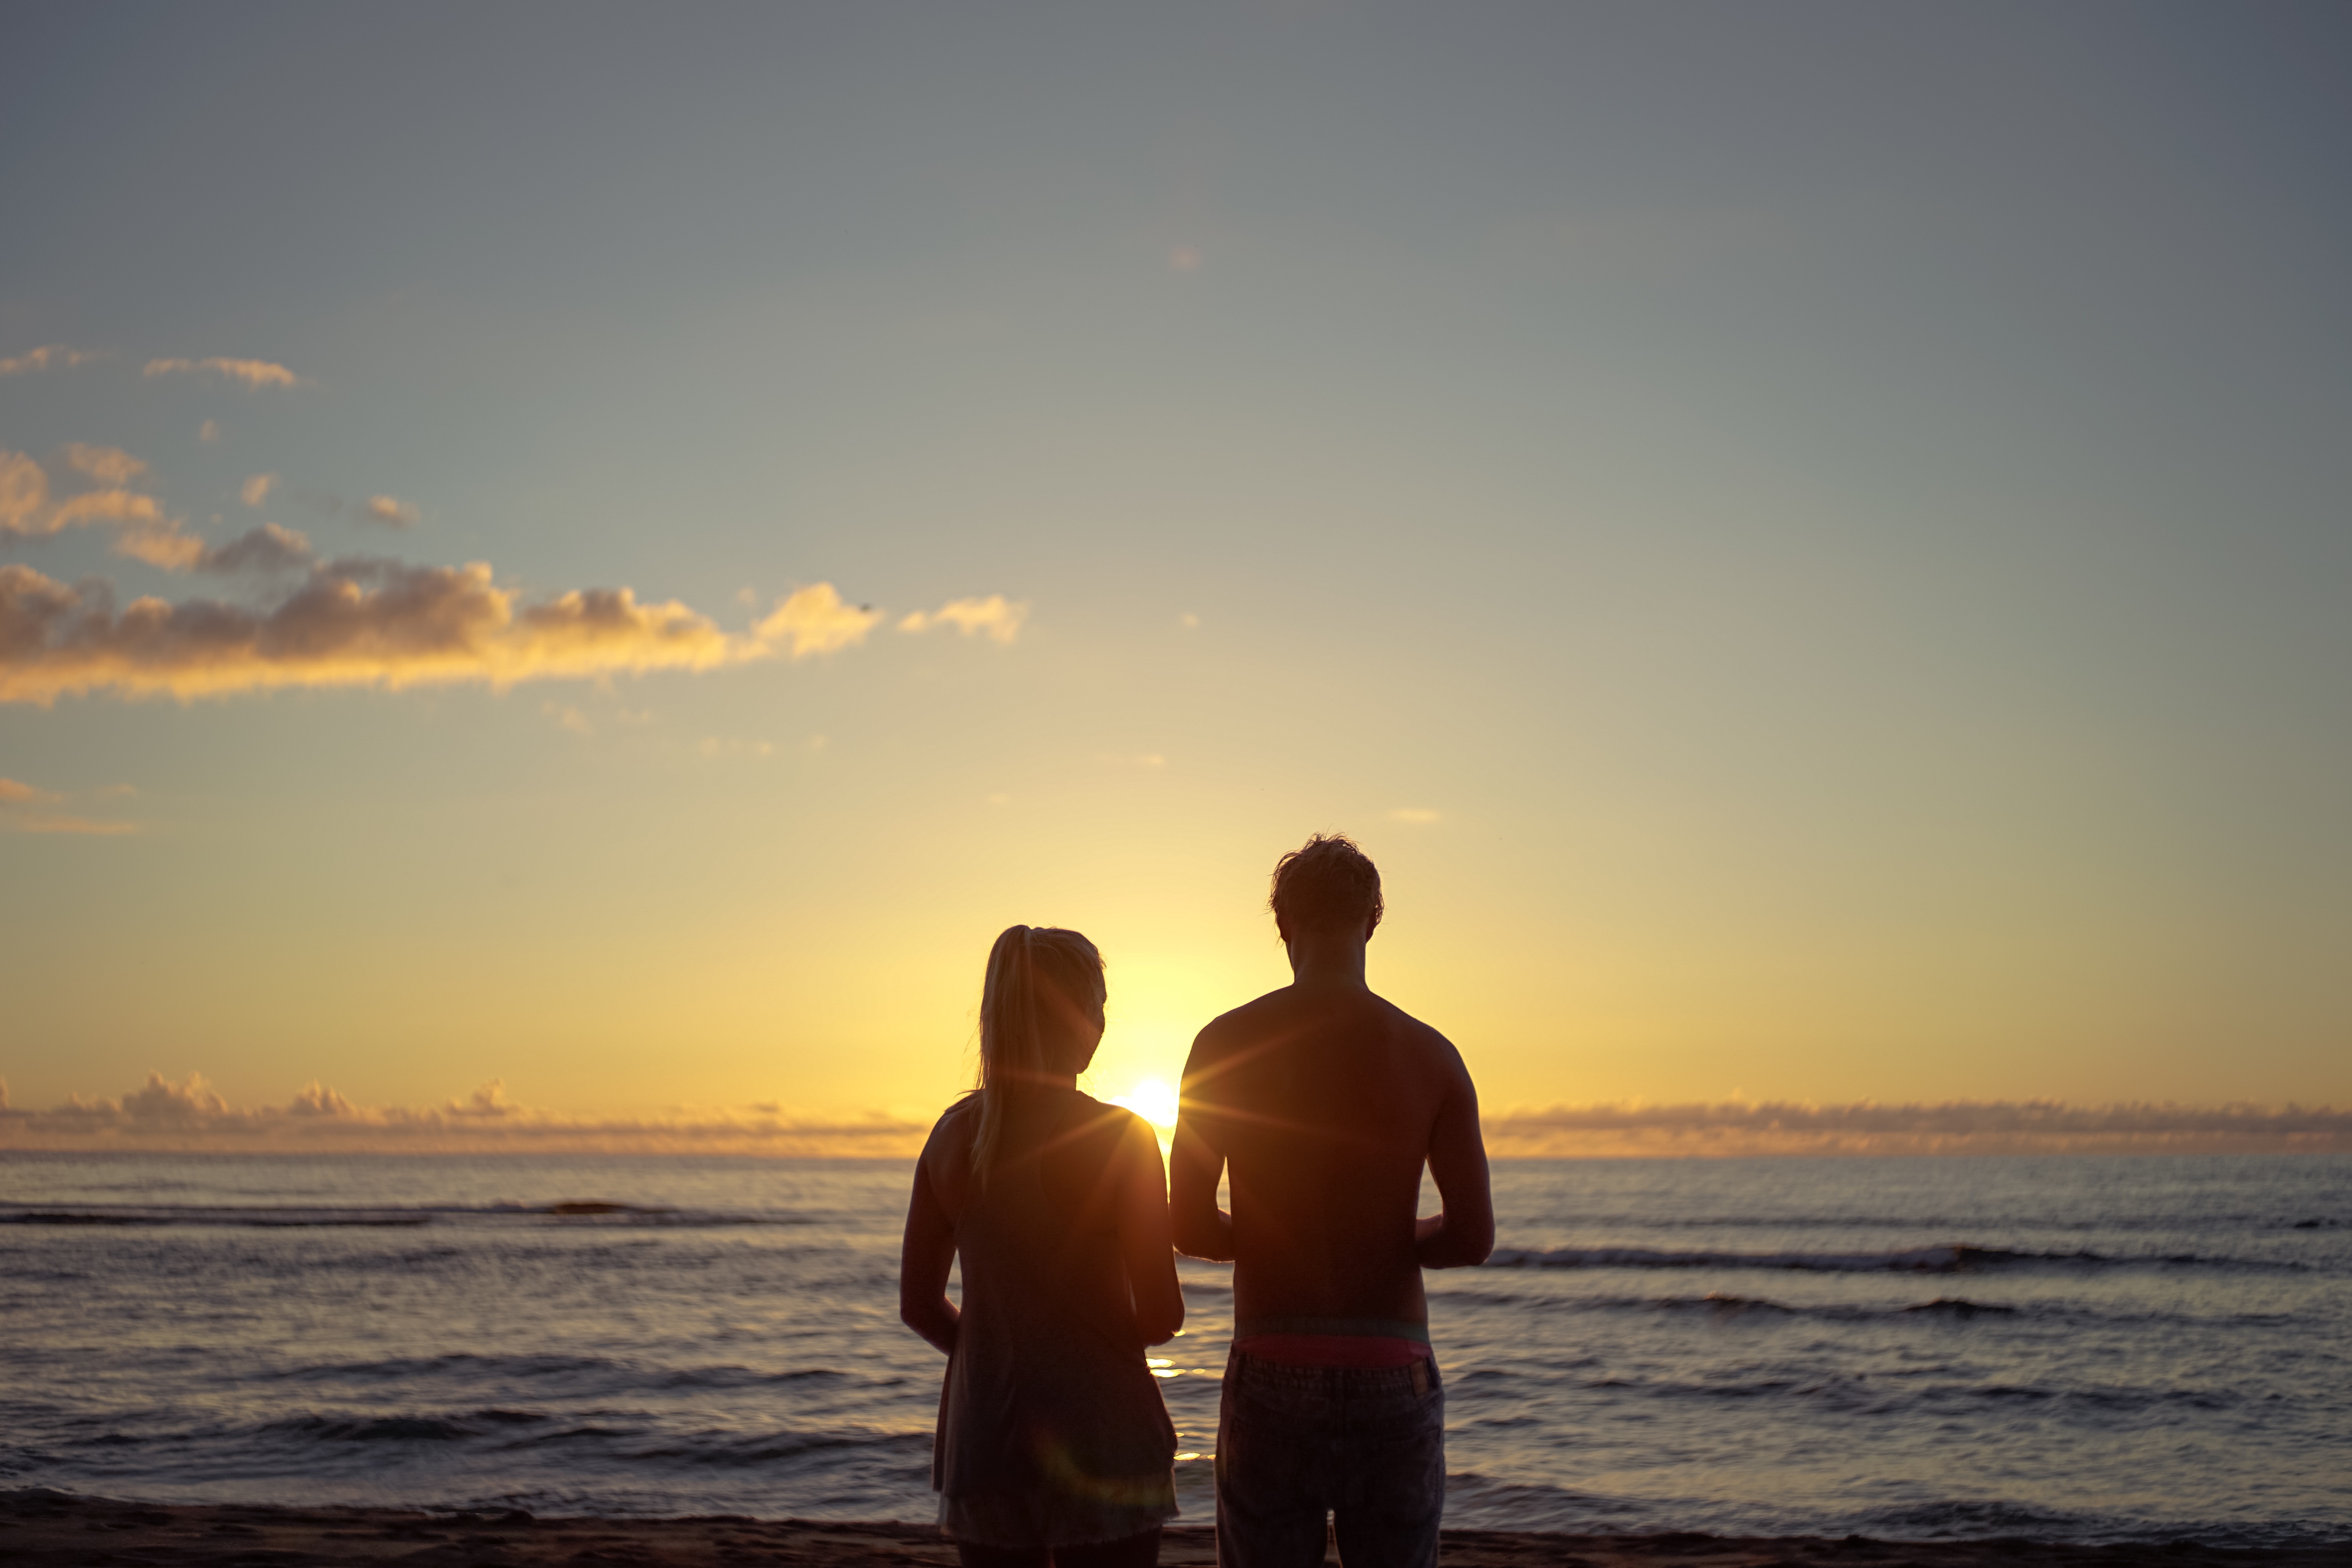
beach, sea, coast, sand, ocean, horizon, cloud, sun, sunrise, sunset, sunlight, morning, shore, wave, dawn, dusk, evening